Civil Rights Cases

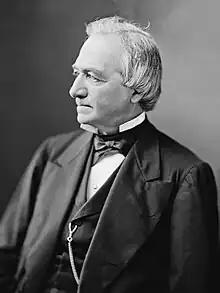
Joseph P. Bradley authored the opinion of the court.

... individual invasion of individual rights is not the subject-matter of the [Fourteenth] Amendment. It has a deeper and broader scope. It nullifies and makes void all state legislation, and state action of every kind, which impairs the privileges and immunities of citizens of the United States, or which injures them in life, liberty or property without due process of law, or which denies to any of them the equal protection of the laws. ...